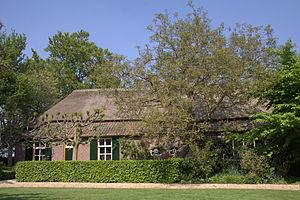
Beemdkant est un hameau à la périphérie de l'ancienne municipalité néerlandaise de Lieshout, qui fait maintenant partie de la municipalité de Laarbeek dans la province de Brabant-Septentrional.